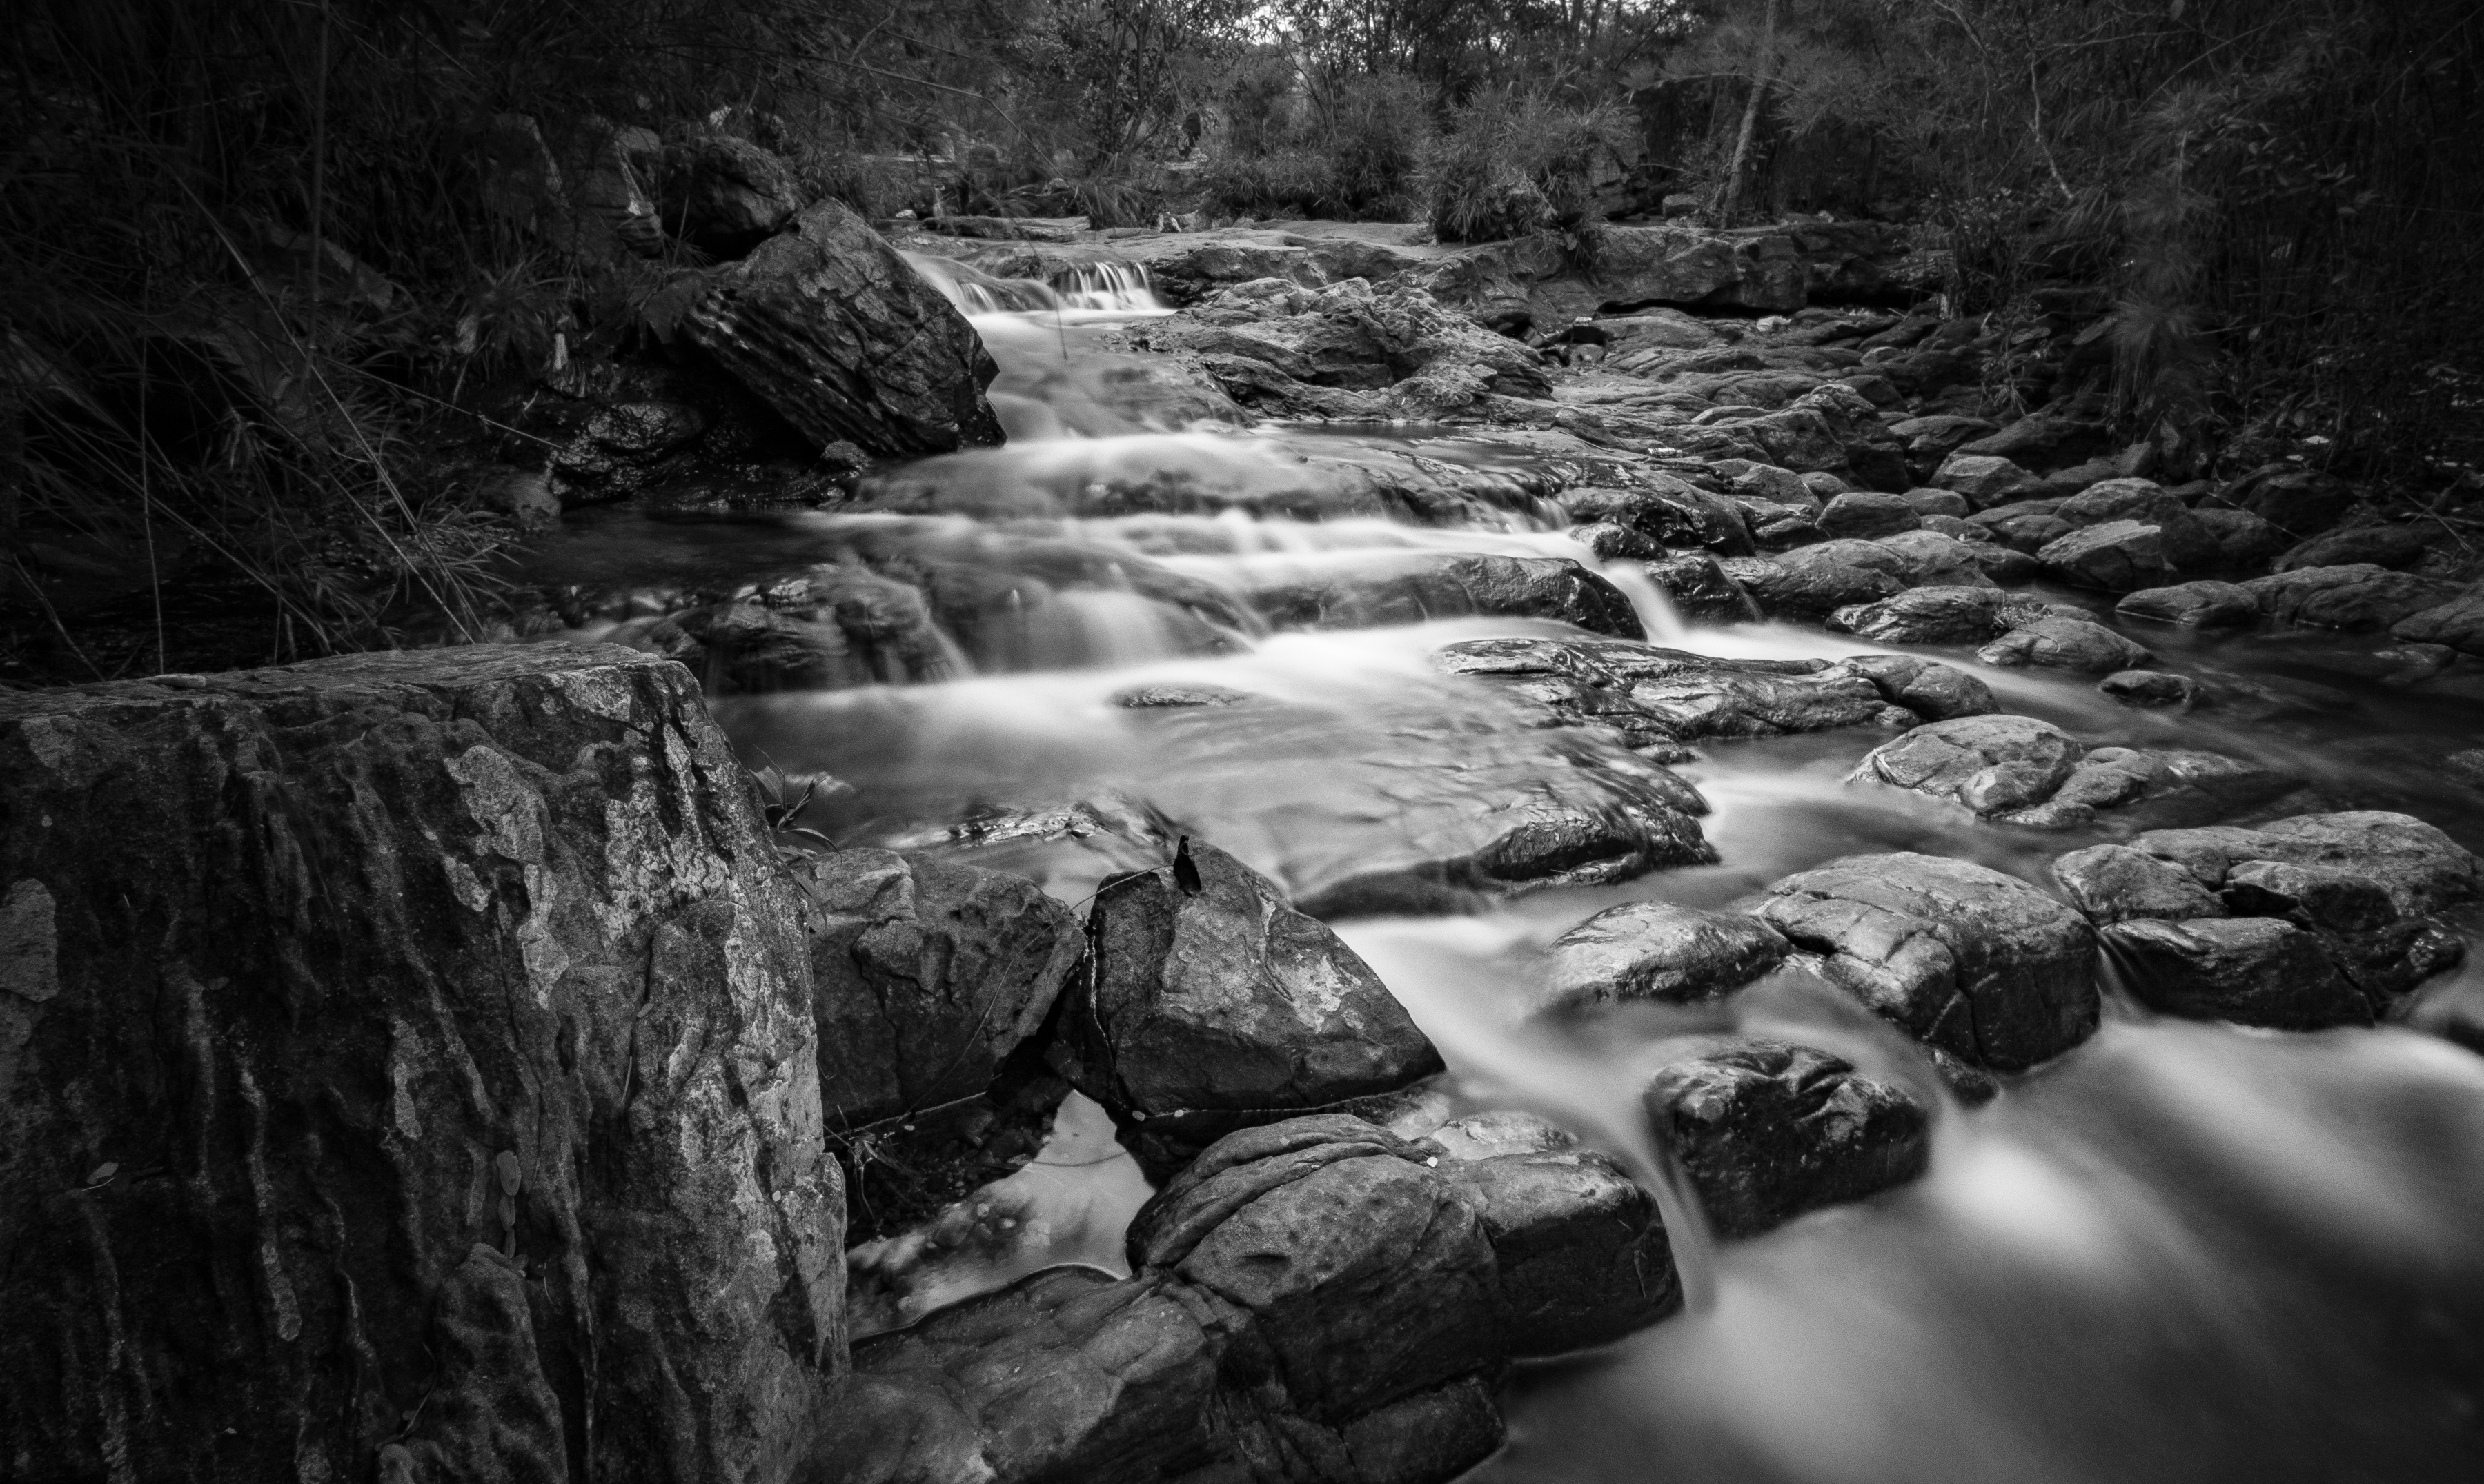
landscape, tree, water, nature, forest, rock, waterfall, creek, wilderness, winter, black and white, leaf, river, stream, autumn, rapid, darkness, monochrome, body of water, trees, rocks, woods, woodland, water feature, monochrome photography